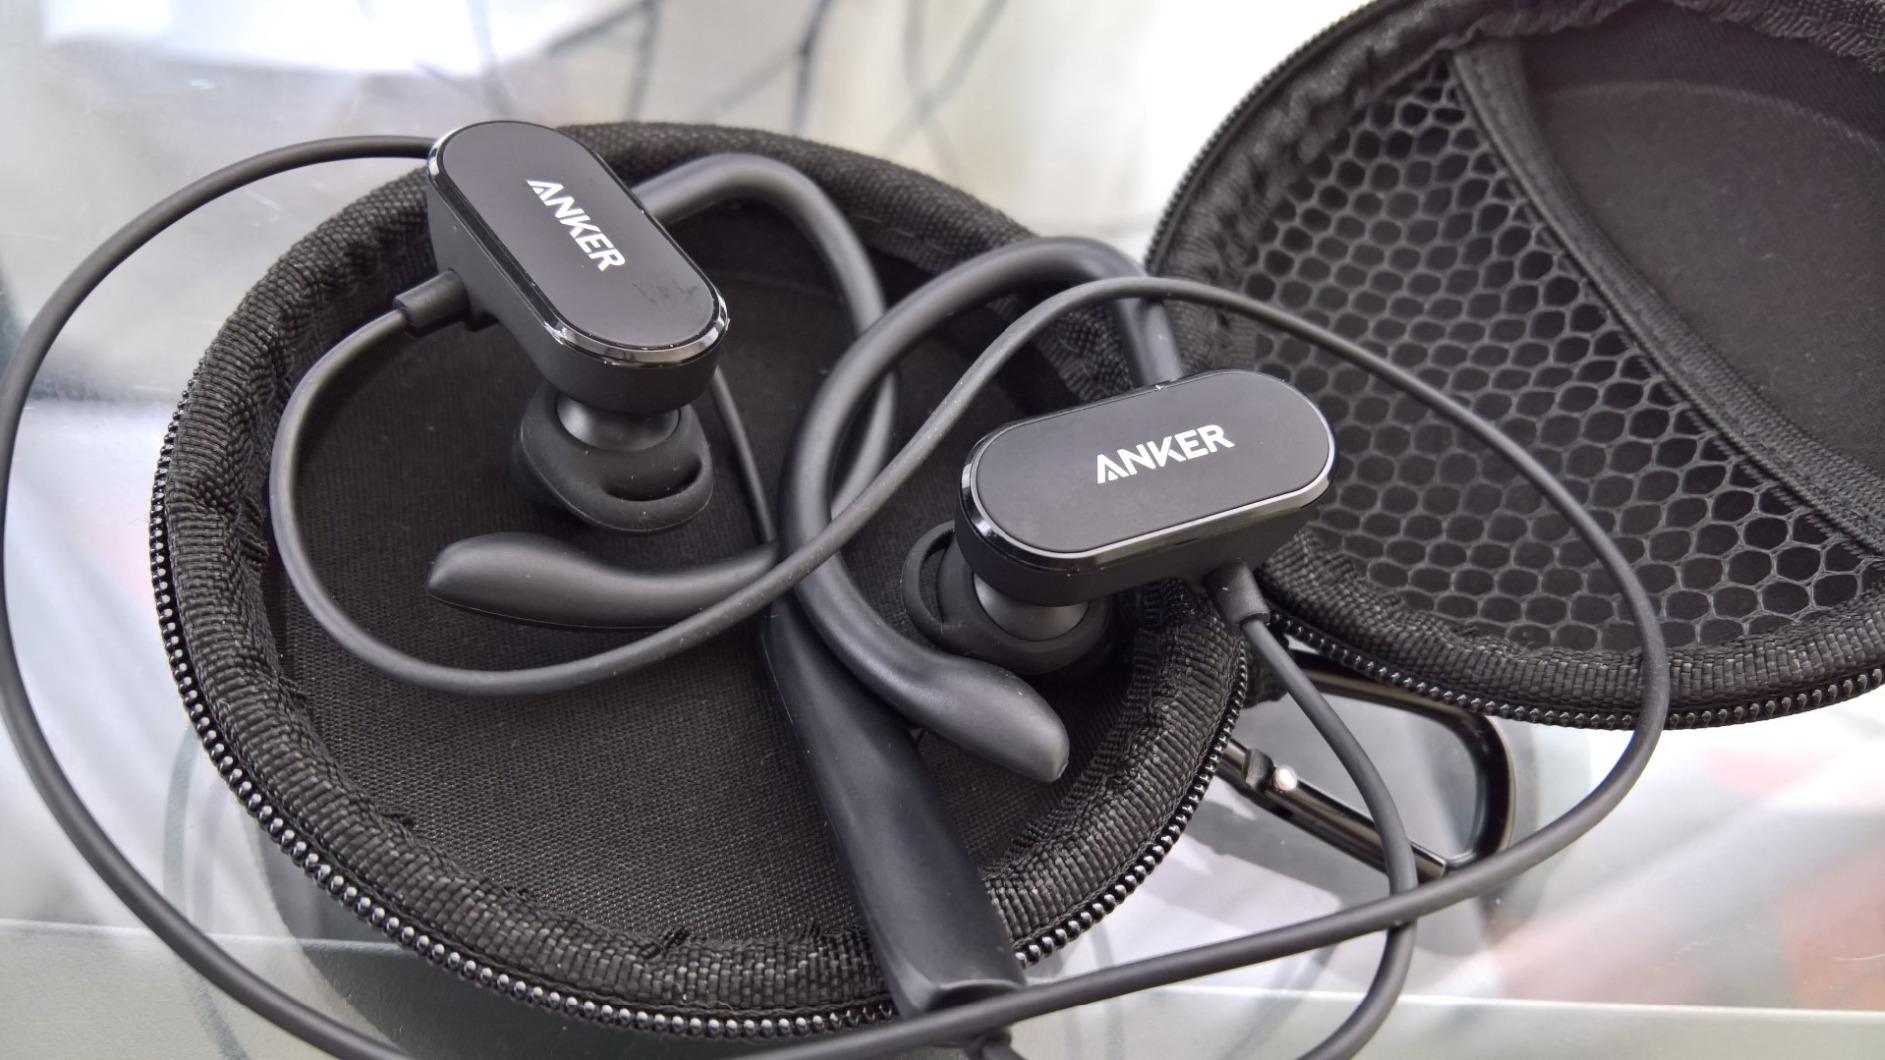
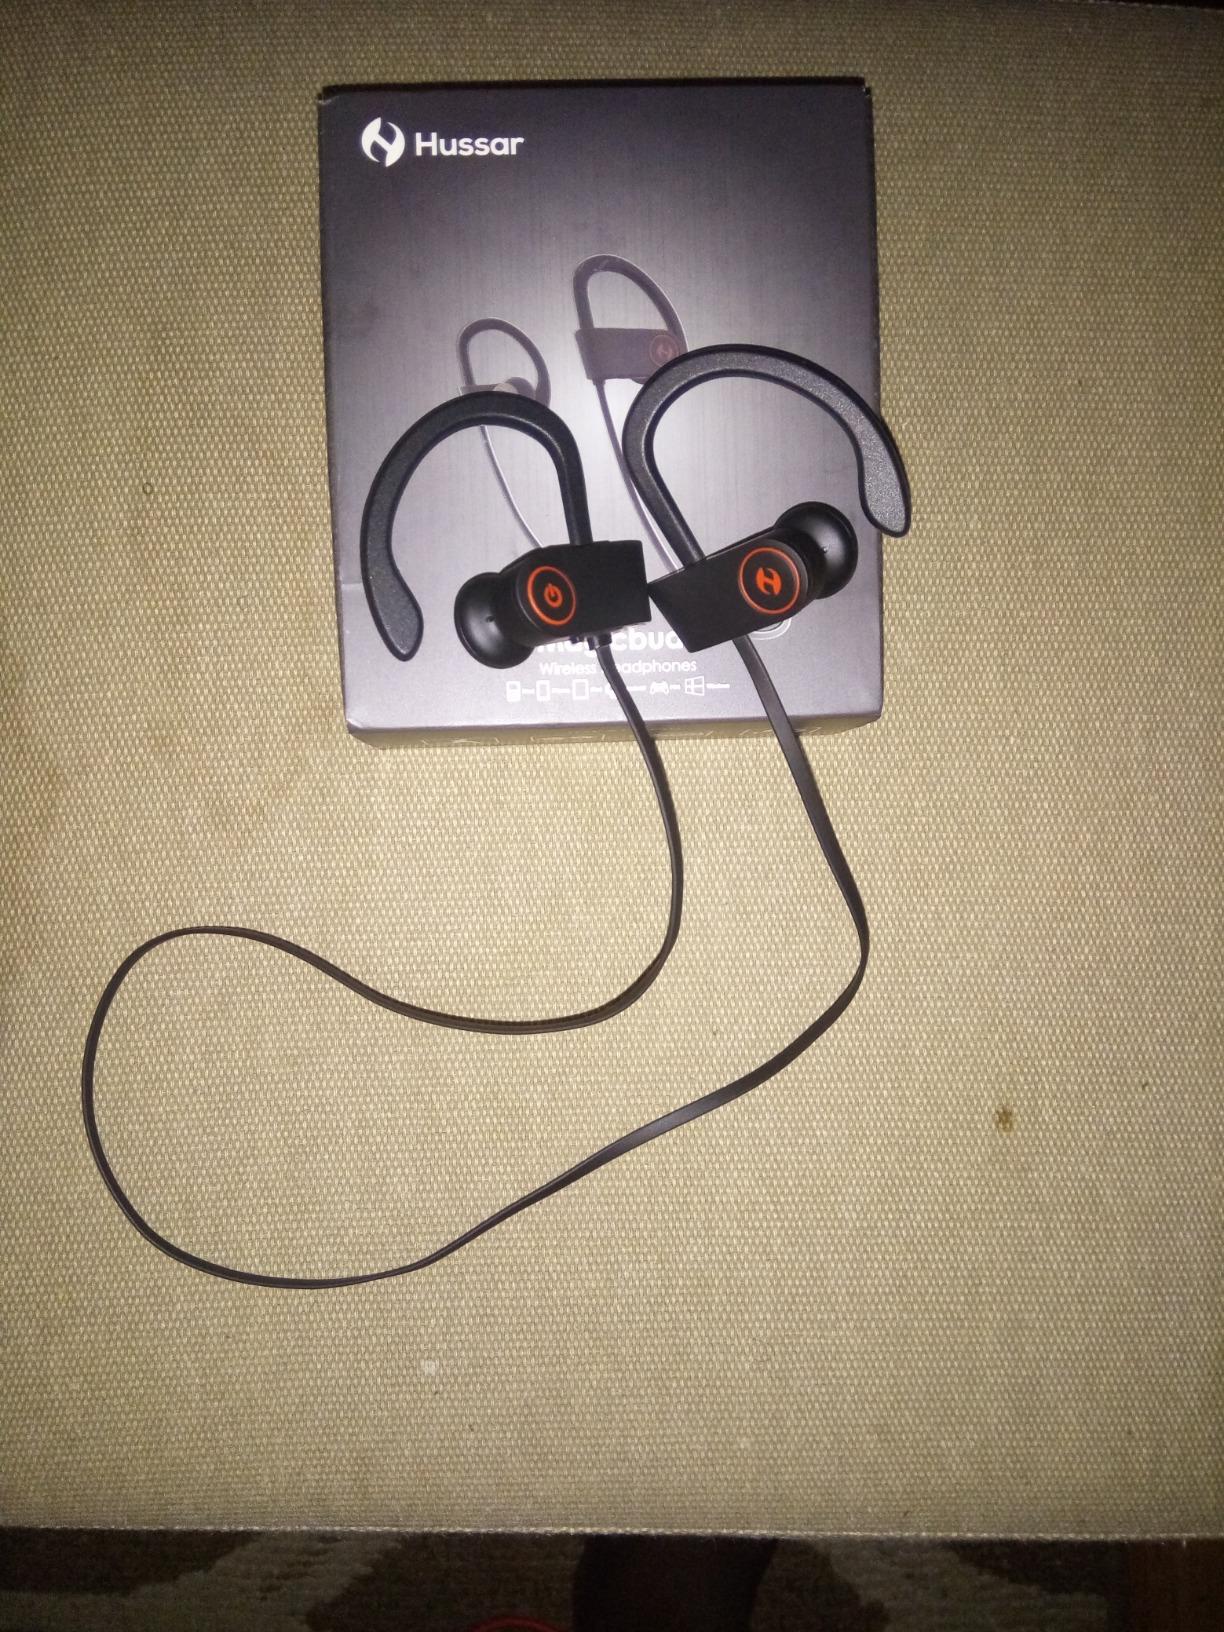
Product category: headphones
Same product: no